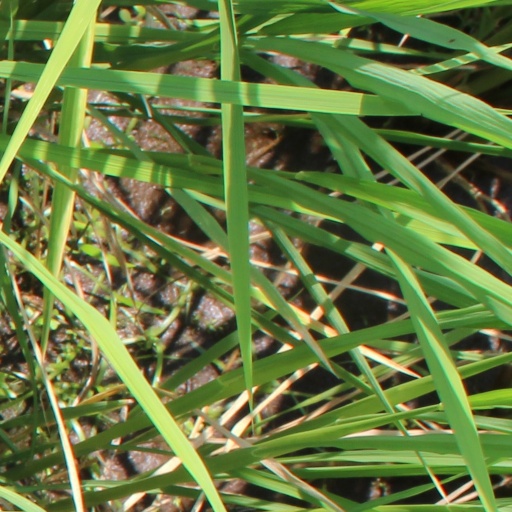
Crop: rice